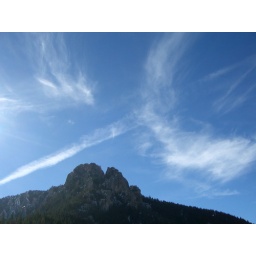
Mark Kinney school of photography yields mysterious signs in the sky